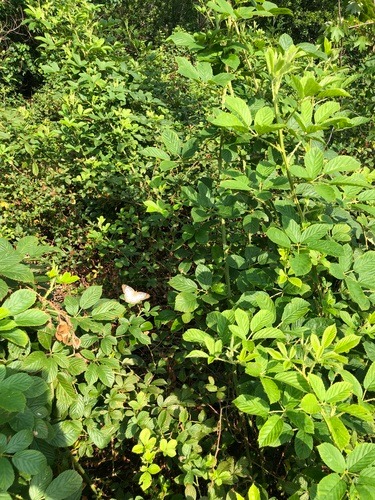
Scientific name: Anartia jatrophae
Common name: White peacock
Family: Nymphalidae
Order: Lepidoptera
Pollinator type: Primary pollinator
Habitat: Gardens, parks, and open areas
Geographic range: Southern United States to Argentina
Conservation status: Least Concern